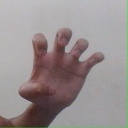
अक्षर: झ